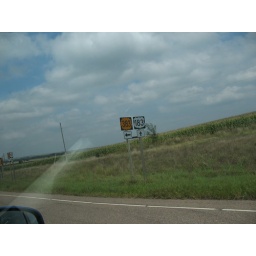
State roads in Kansas were marked with sunflower signs because...